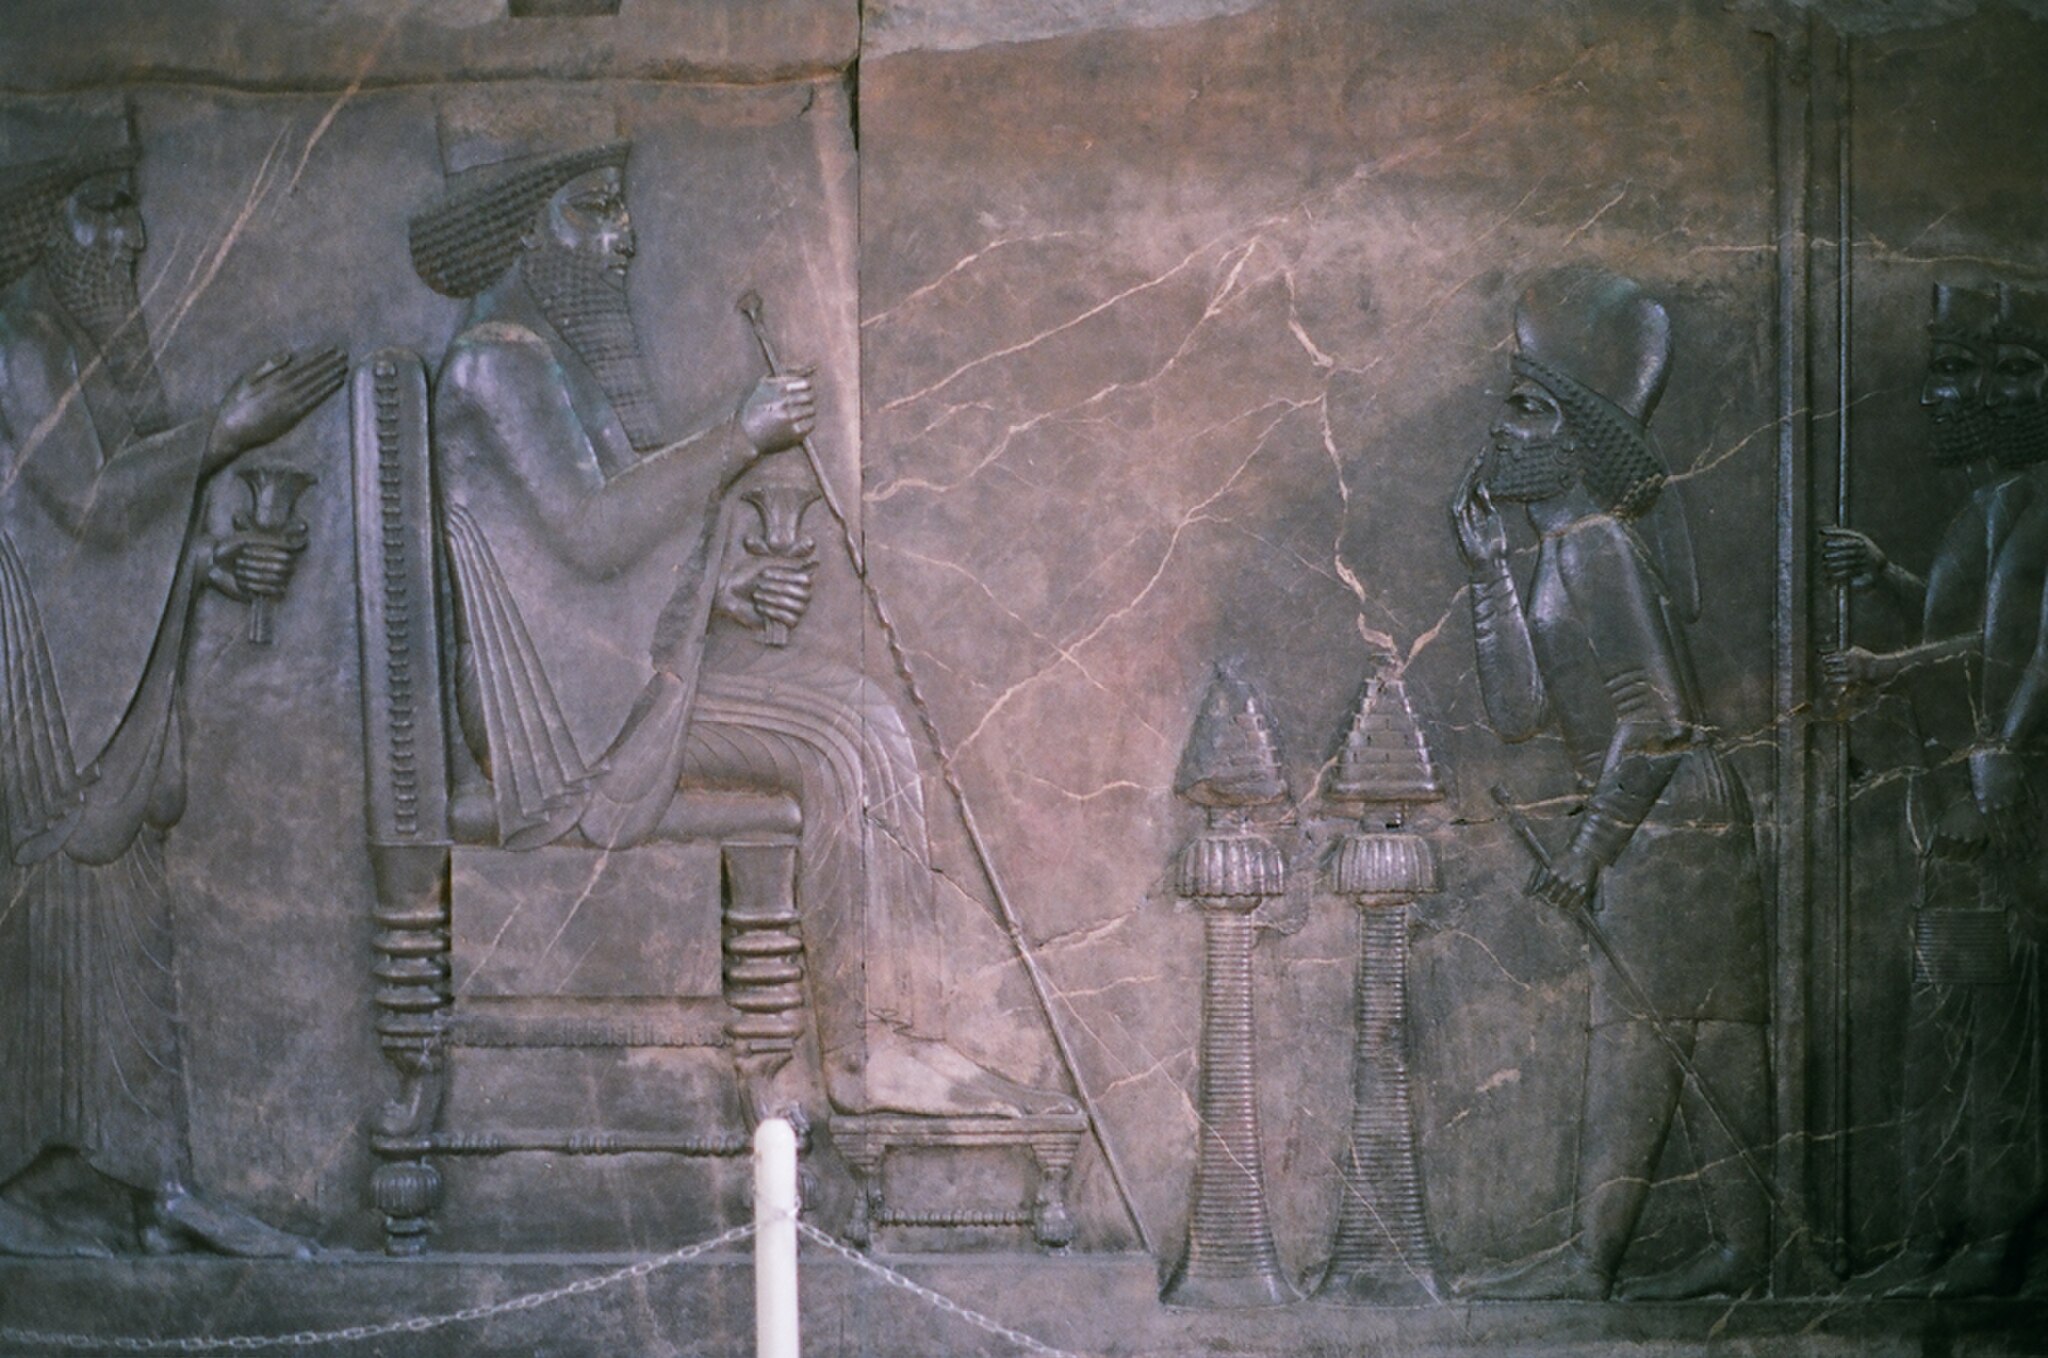
Title: The National Museum of Iran (4368622611)
Description: The National Museum of Iran
Date: 2010-02-18 19:53
Categories: Flickr images reviewed by FlickreviewR 2, Audience scene of Darius (or Xerxes I), Photographs by Bijan Tehrani, Flickr images missing SDC published in